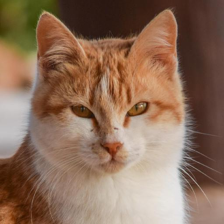
Label: animals